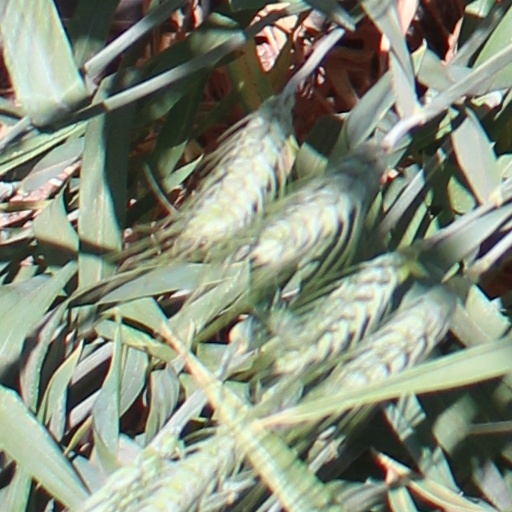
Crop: wheat